Oxford Gardens

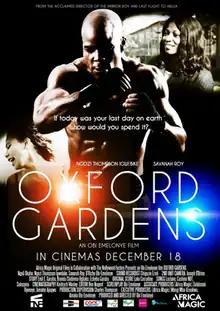
Theatrical poster

Shot in London, United States and premiered in Nigeria on 18 December 2015, "Oxford Gardens" was released as a collaborative work between Obi Emelonye and M-Net through Africa Magic Original Films. It is a boxing-themed film centred on luck, love and redemption.